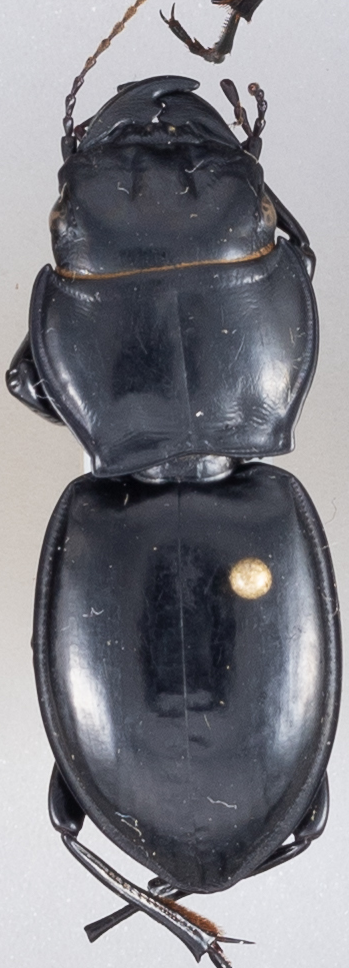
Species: Pasimachus californicus
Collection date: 2020-06-29
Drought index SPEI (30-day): -0.638
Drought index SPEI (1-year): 0.748
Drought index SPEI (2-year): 2.01